Enam Djam di Jogja

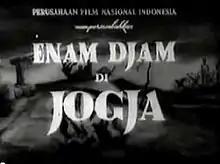
Title card

Enam Djam di Jogja (Perfected Spelling: "Enam Jam di Yogya", literally "Six Hours in Yogya") is a 1951 Indonesian film directed by Usmar Ismail. It was the second film to be produced under the PERFINI banner. Detailing the show of force in which the Indonesian republican army retook the capital at Yogyakarta for six hours, the film utilised much of the cast and crew from Ismail's previous work "Darah dan Doa" (1950). The film was a success in Indonesia and continued to be screened on the state television channel into the 1980s, even after two further films about the event were released.